31st AVN Awards

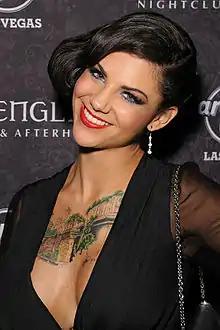
Bonnie Rotten, winner of the 2014 AVN Female Performer of the Year Award

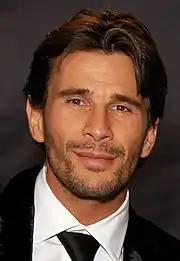
Manuel Ferrara, winner of the 2014 Male Performer of the Year

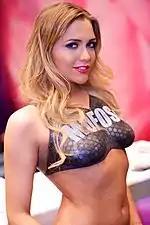
Mia Malkova, winner of the 2014 Best New Starlet

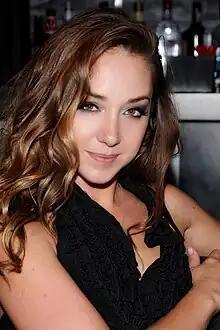
Remy LaCroix, winner of the 2014 Best Actress

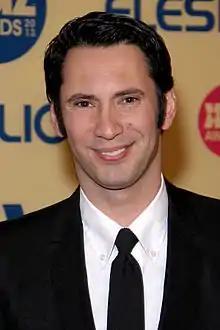
Tommy Pistol, Best Actor winner

The categories for the 31st AVN Awards were released on September 20, 2013 and the finalists were announced on November 15, 2013.